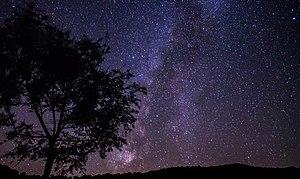
Seraïdi est une commune de la wilaya d'Annaba en Algérie.